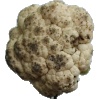
Label: cauliflower